Hugh Mingay

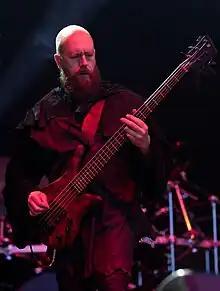
Skoll with Arcturus in 2016

Hugh Steven James Mingay (born 12 December 1974), also known by his stage name Skoll, is a Norwegian bassist.